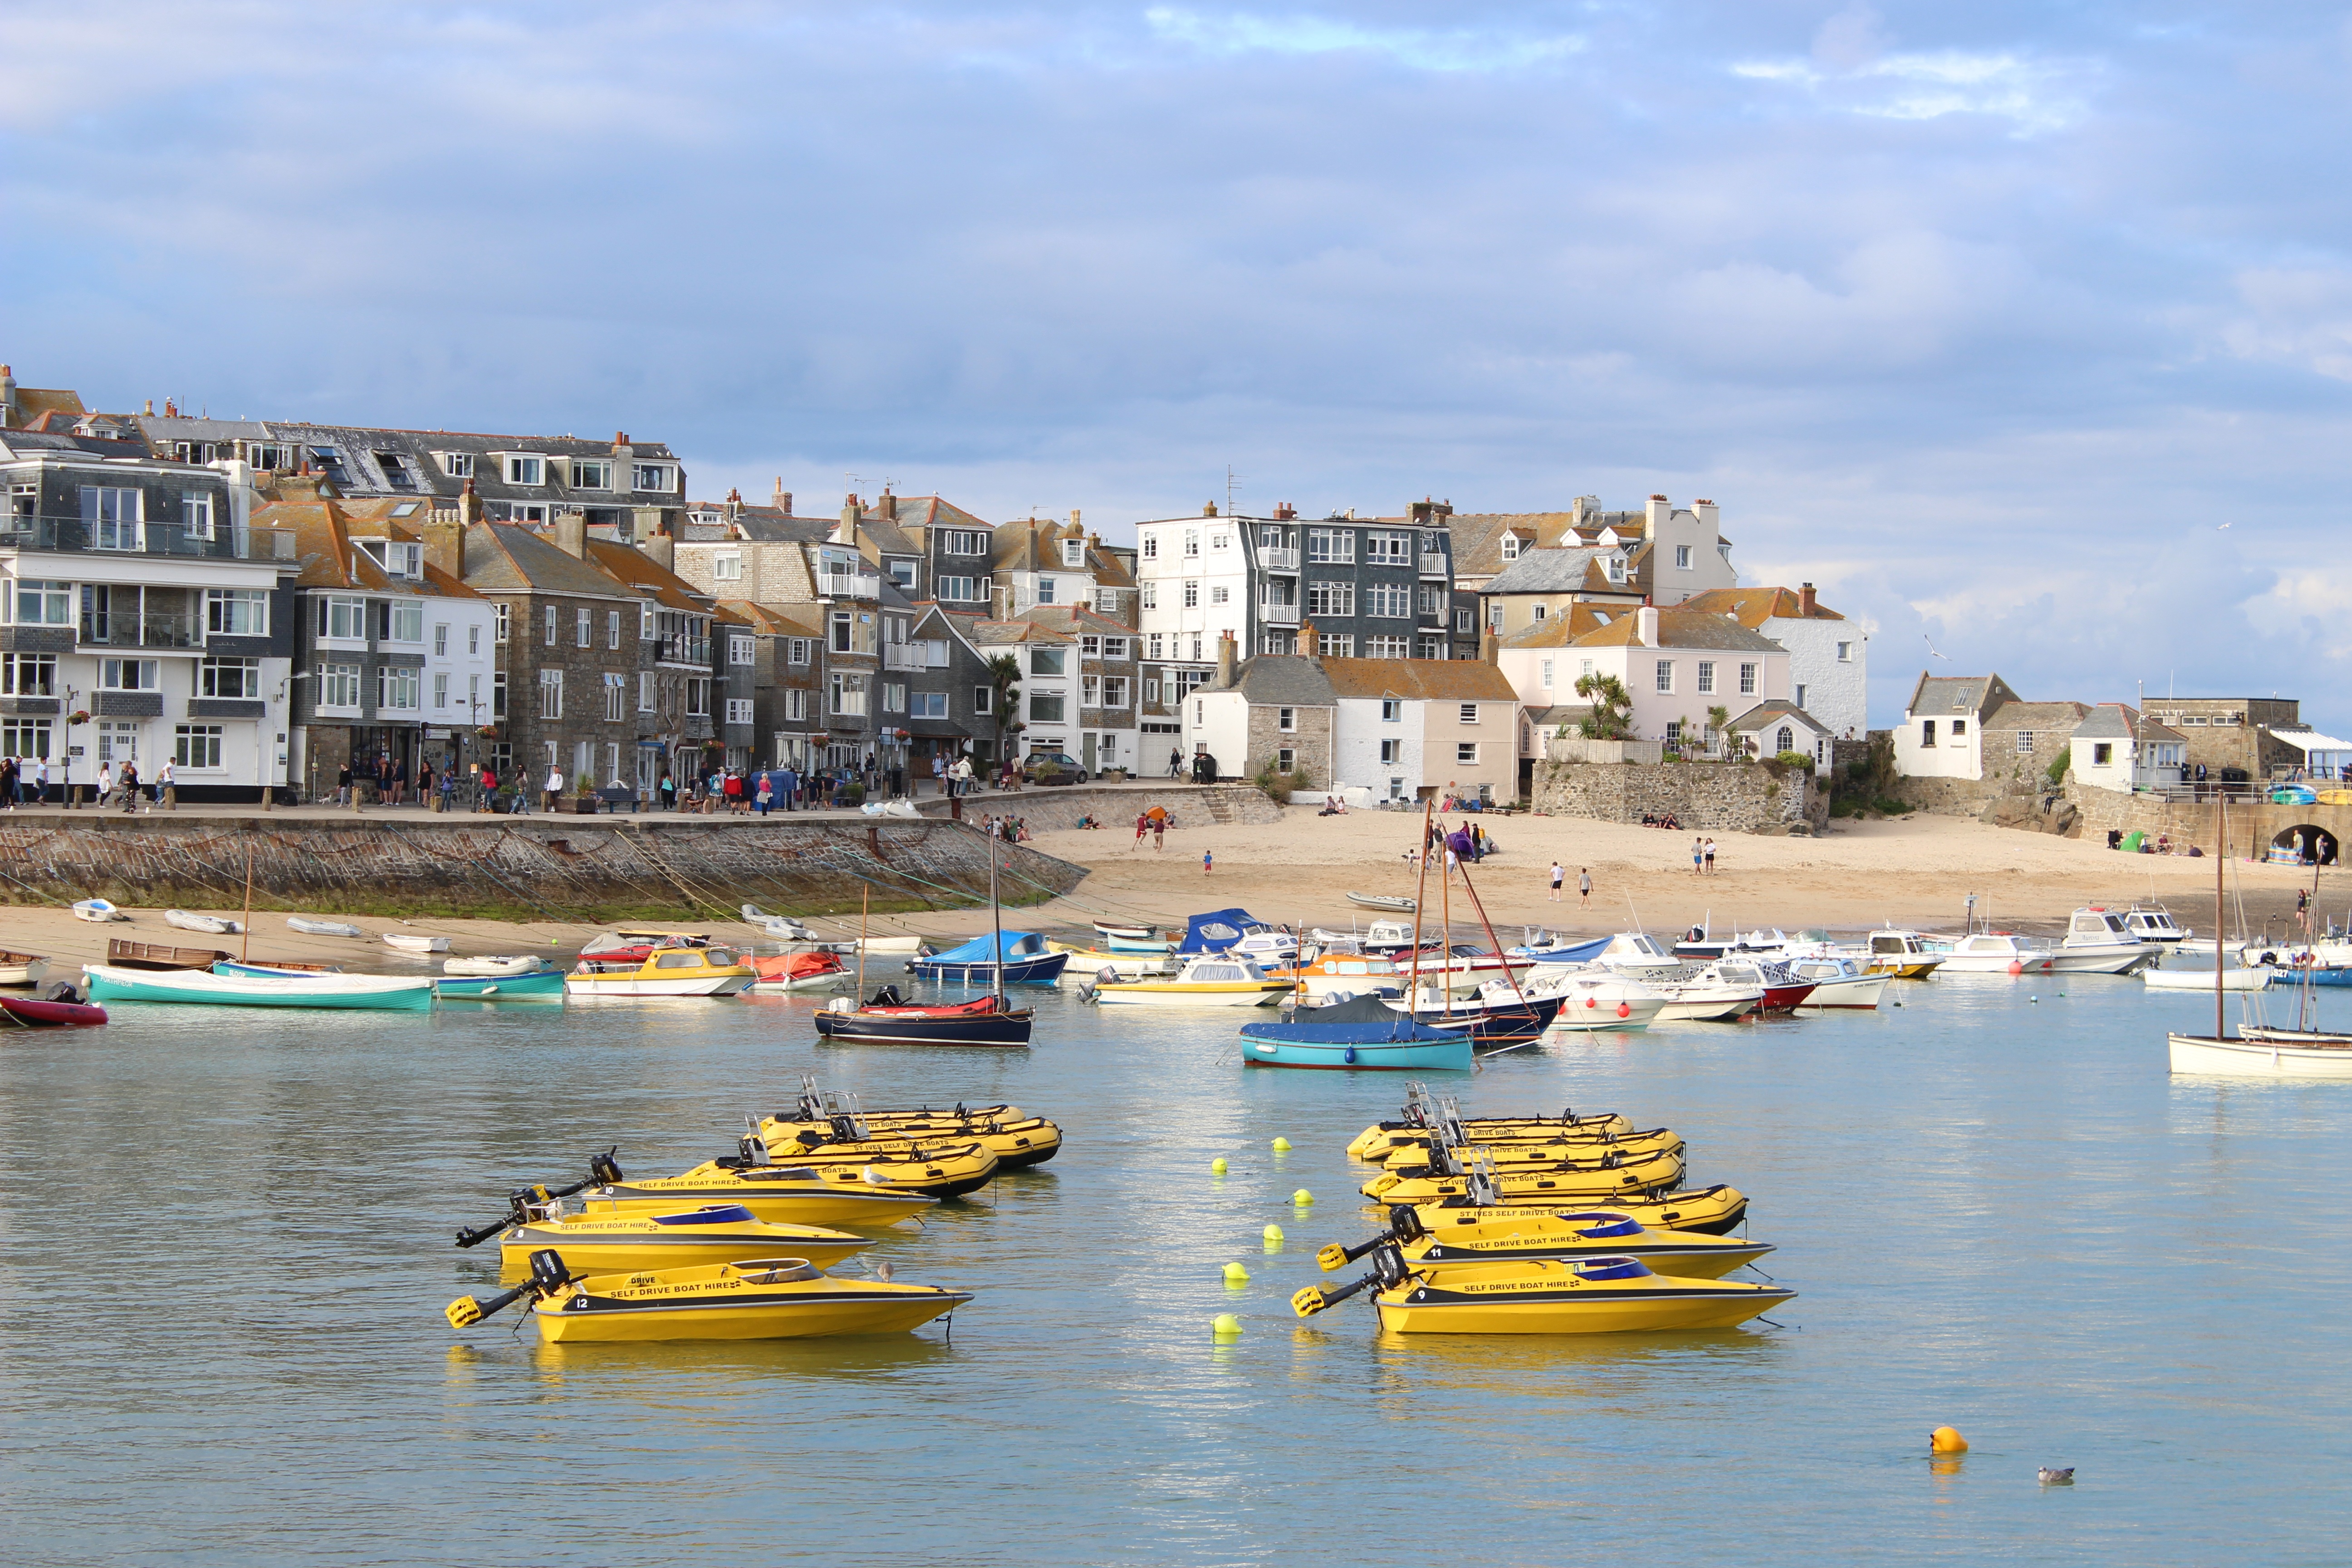
beach, sea, coast, water, nature, ocean, dock, boat, shore, lake, river, vacation, travel, seaside, vehicle, scenic, bay, harbor, harbour, blue, marina, port, yellow, tourism, body of water, pontoon, boating, boats, see, watercraft